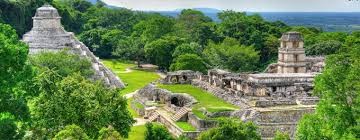
Landmark: Chichen Itza